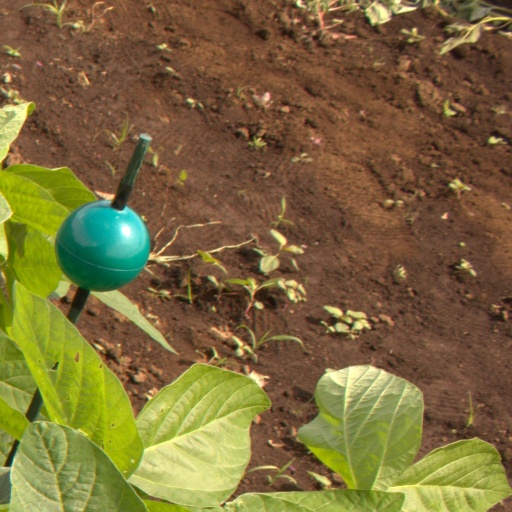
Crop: soybean